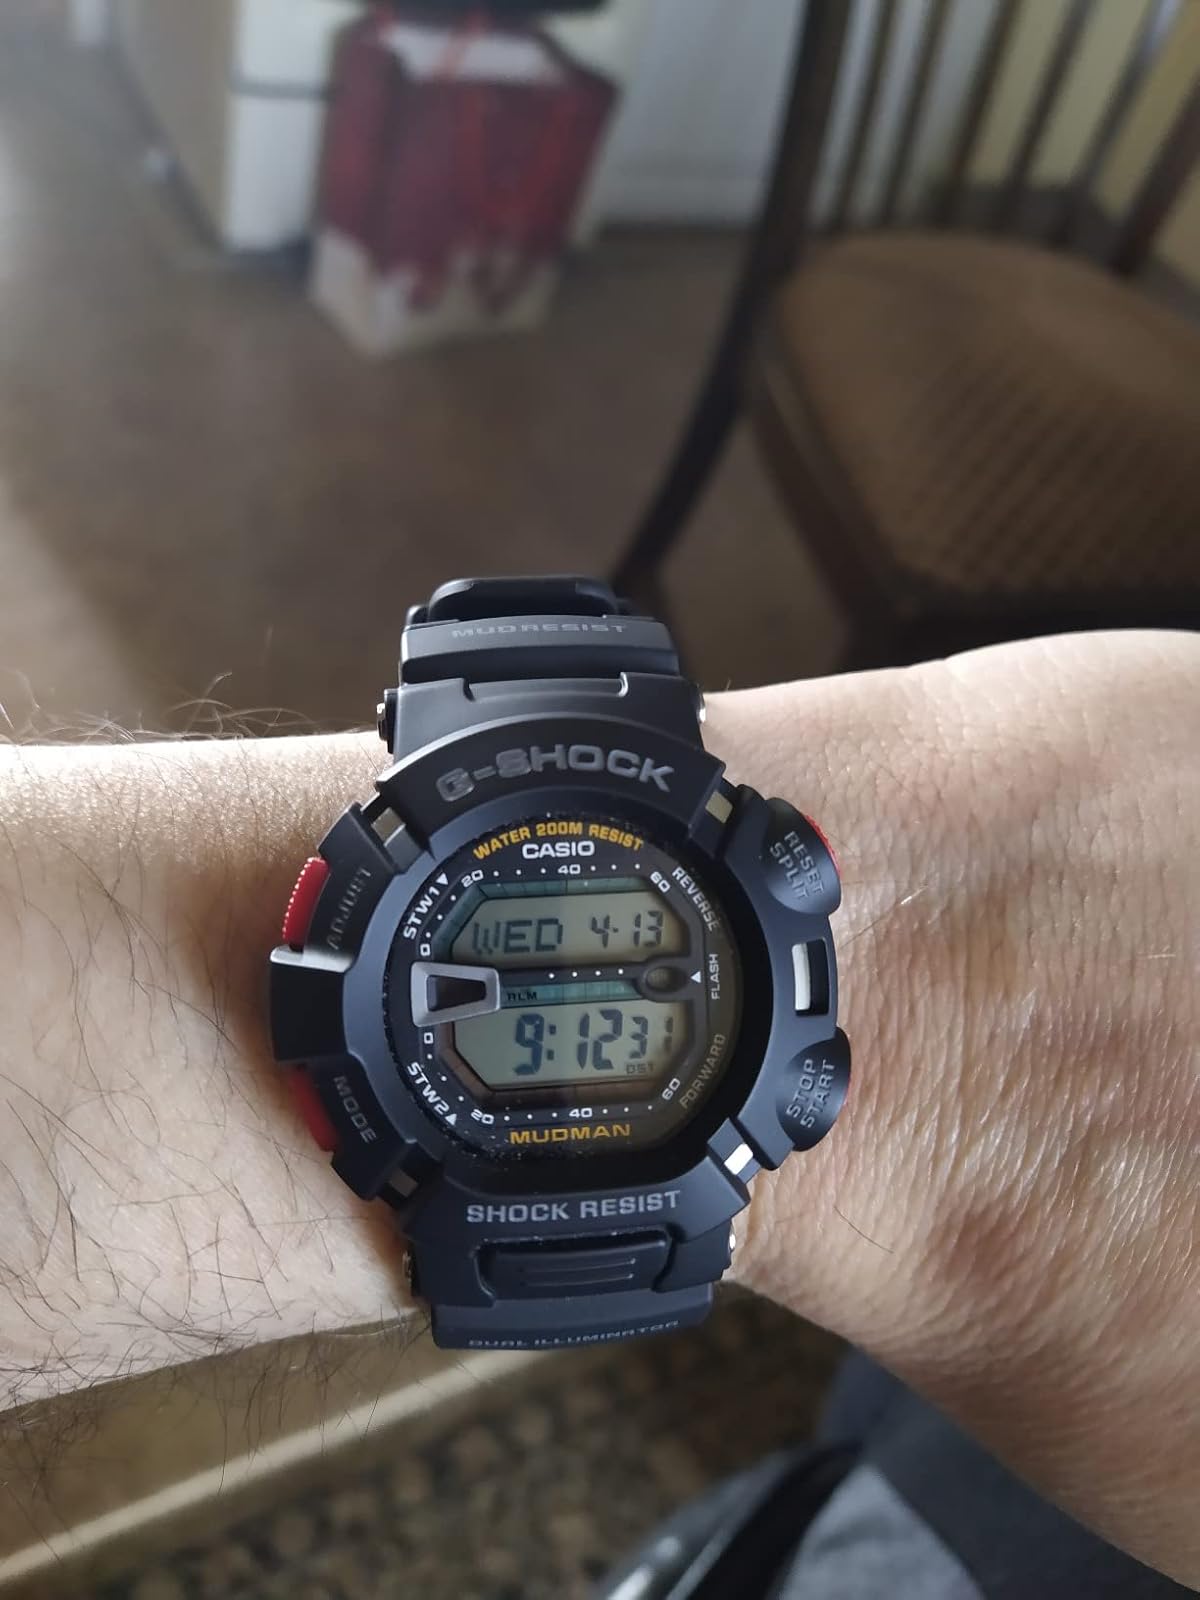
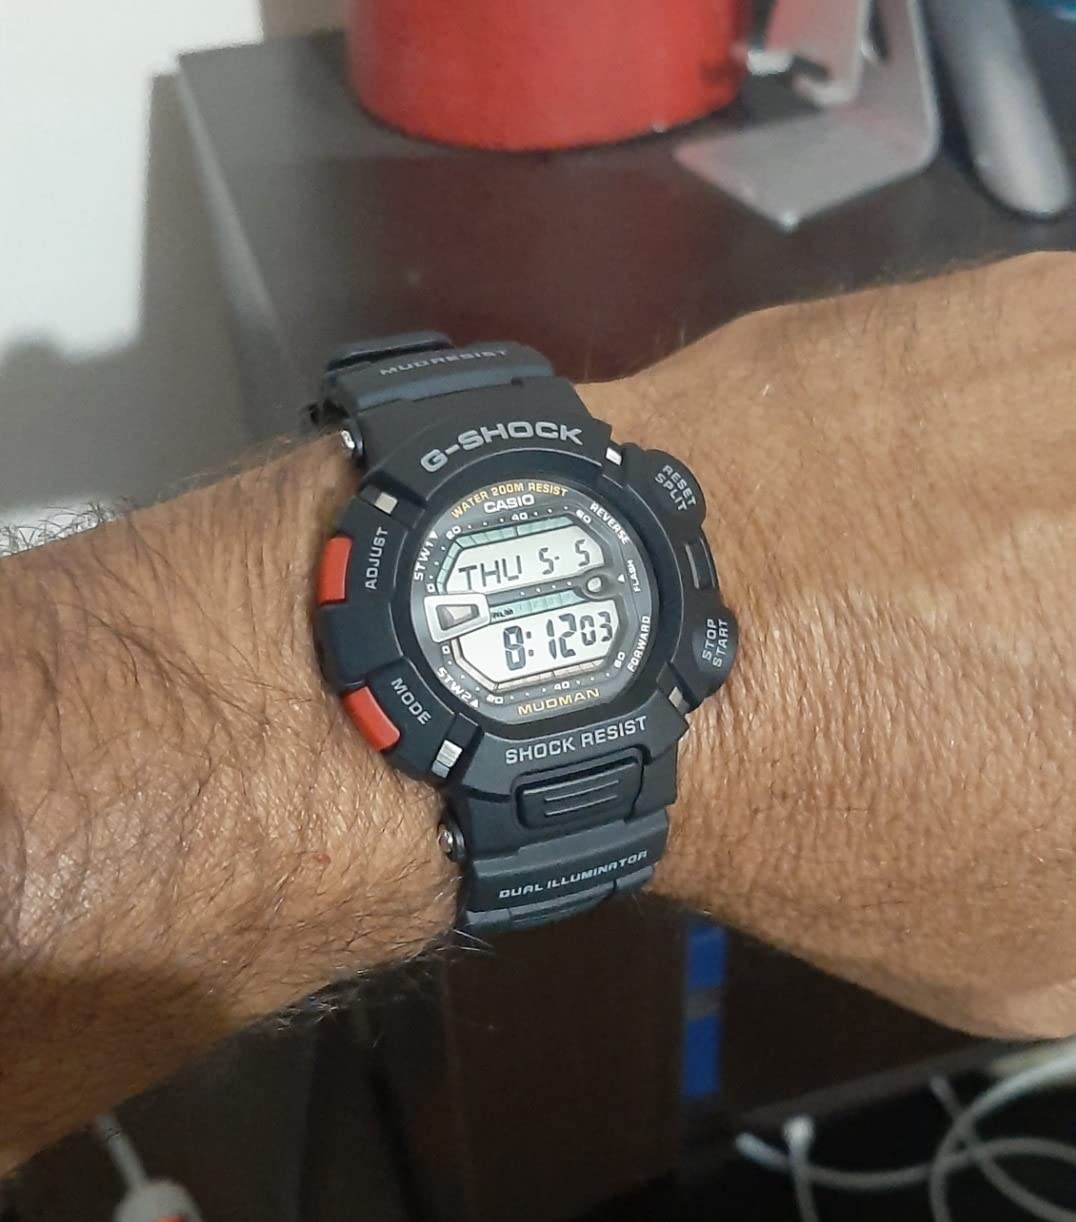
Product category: accessories_watch
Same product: yes